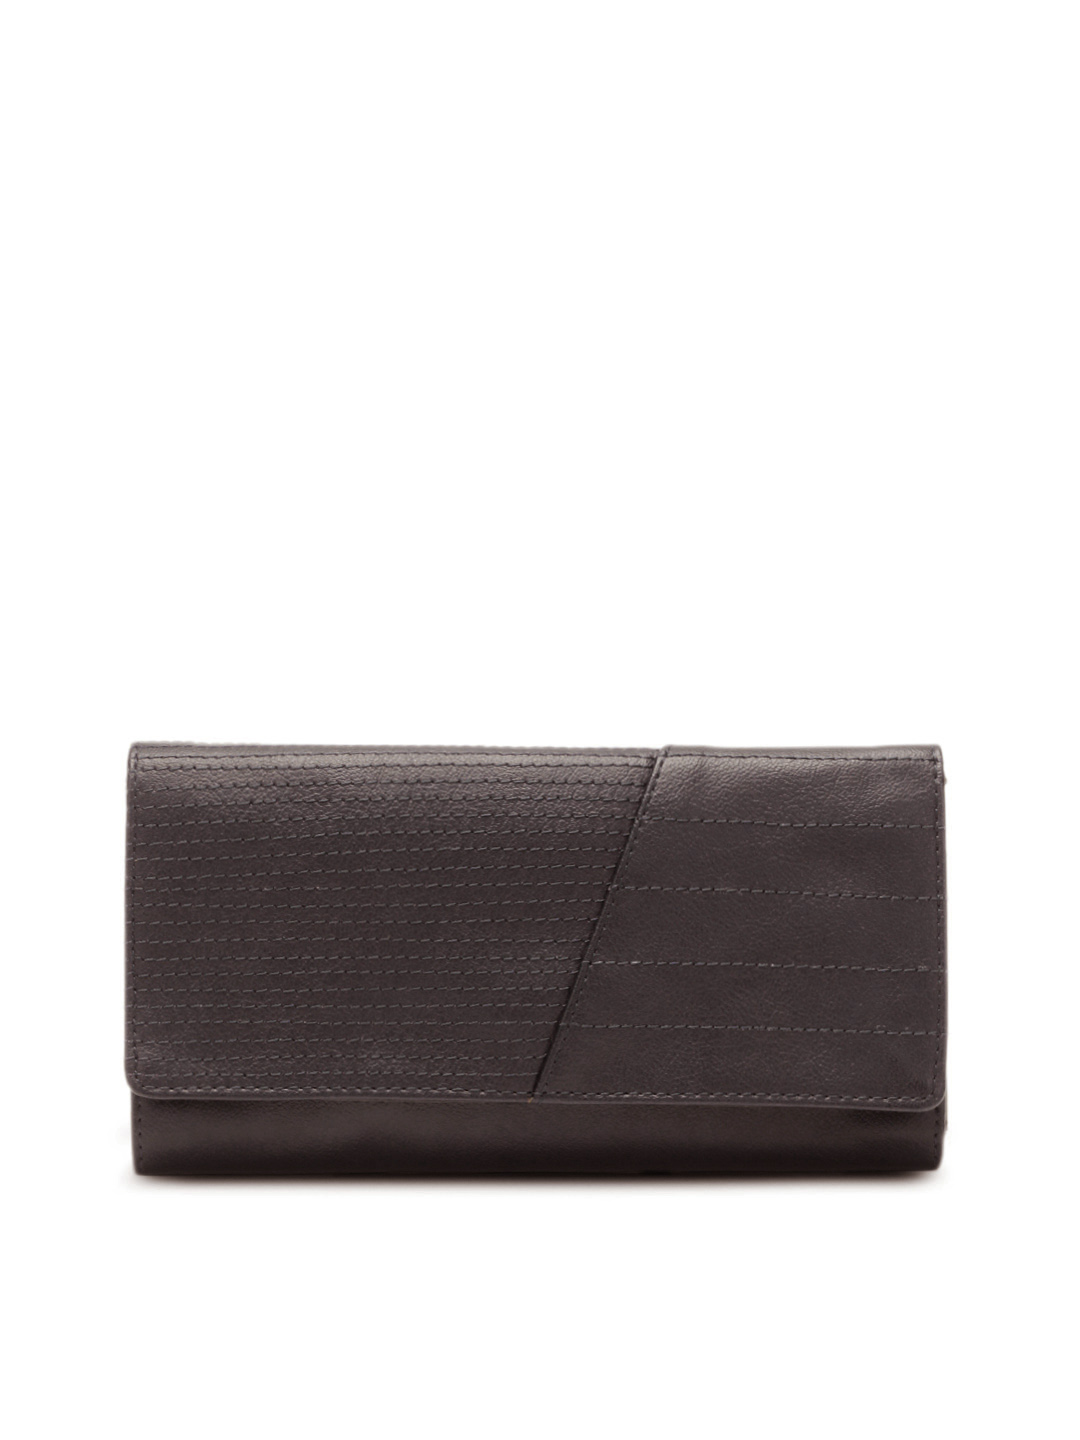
Baggit Women Brown Wallet
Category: Accessories / Wallets / Wallets
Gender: Women
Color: Brown
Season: Summer 2012
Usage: Casual